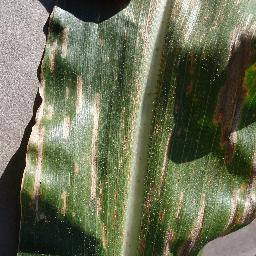
Label: Corn_(Maize)___Gray_Leaf_Spot_(Cercospora)